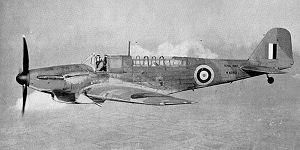
Le Fairey Fulmar est un chasseur embarqué britannique utilisé durant la Seconde Guerre mondiale par la Fleet Air Arm. Au total, 602 exemplaires furent construits par la Fairey Aviation Company dans son usine de Stockport entre janvier 1940 et décembre 1942. Monoplan à aile basse, son design est fondé sur le bombardier léger Fairey P.4/34 qui devait remplacer le Fairey Battle. Bien que peu rapide et maniable, il se révéla tout de même très fiable et robuste avec une grande autonomie et un armement efficace de huit mitrailleuses. Son nom tient son origine d'un oiseau de haute mer : la Pétrel Fulmar Boréal.